Religious violence in India

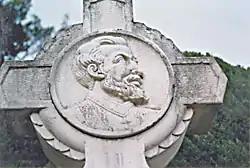
St. Francis Xavier who requested the Inquisition in 1545

The first inquisitors, Aleixo Dias Falcão and Francisco Marques, established themselves in what was formerly the king of Goa's palace, forcing the Portuguese viceroy to relocate to a smaller residence. The inquisitor's first act was forbidding Hindus from the public practice of their faith through fear of imprisonment. Sephardic Jews living in Goa, many of whom had fled the Iberian Peninsula to escape the excesses of the Spanish Inquisition to begin with, were also targeted. During the Goa Inquisition, described as "contrary to humanity" by anti-clerical Voltaire, conversion efforts were practiced en masse and tens of thousands of Goan people converted to Catholicism between 1561 and 1774. The few records that have survived suggest that around 57 were executed for their religious crime, and another 64 were burned in effigy because they had already died in jail before sentencing.